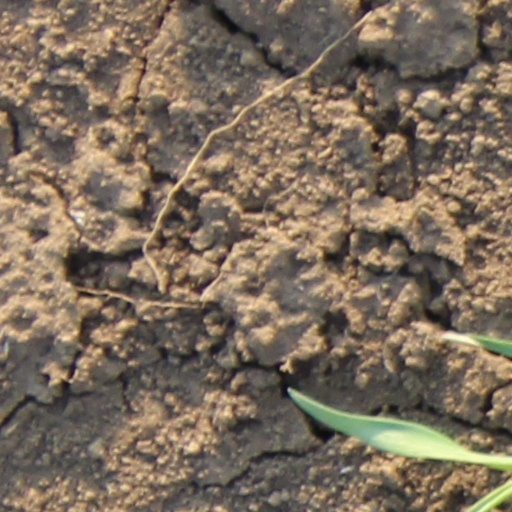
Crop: wheat